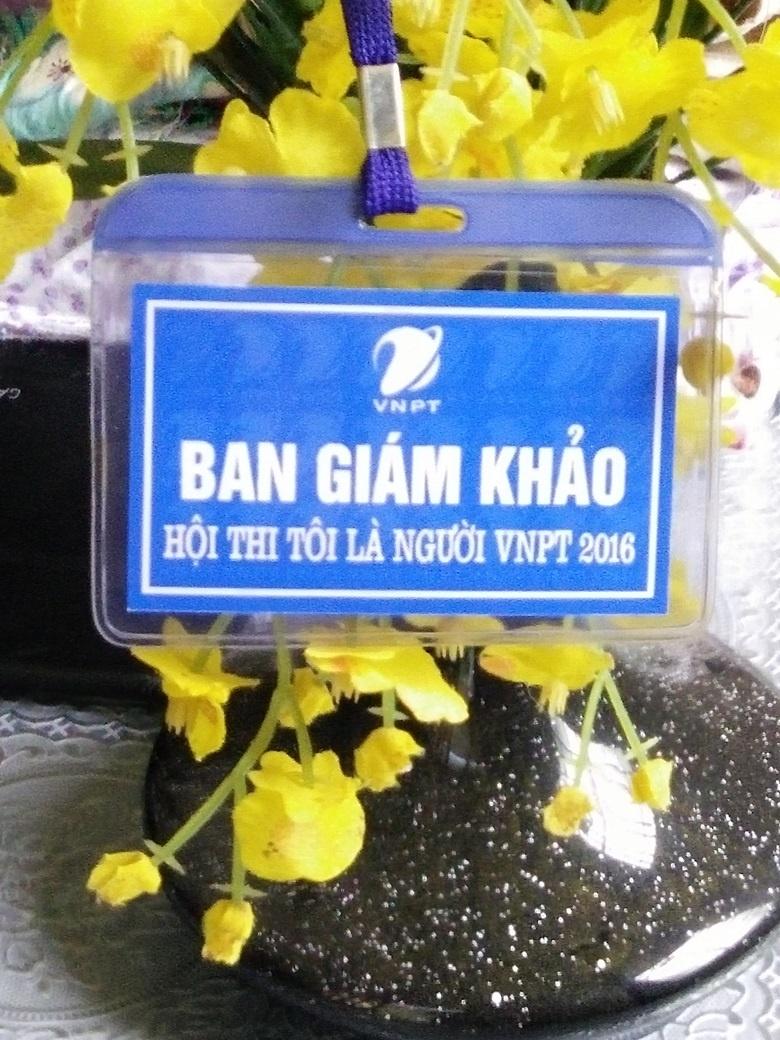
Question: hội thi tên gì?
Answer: hội thi tôi là người vnpt 2016